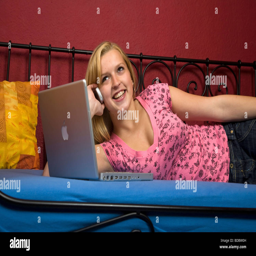
girl lying on a bed with her laptop and mobile phone